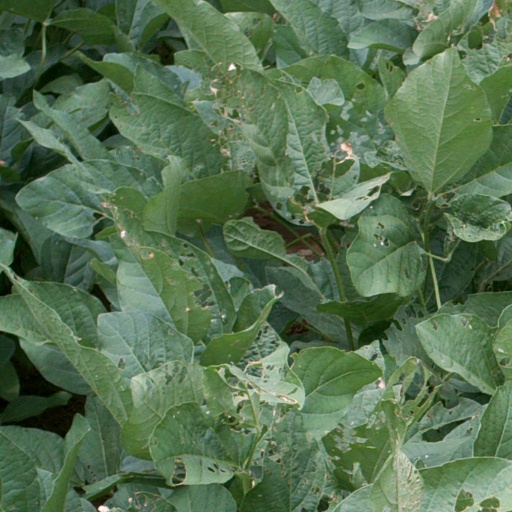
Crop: soybean